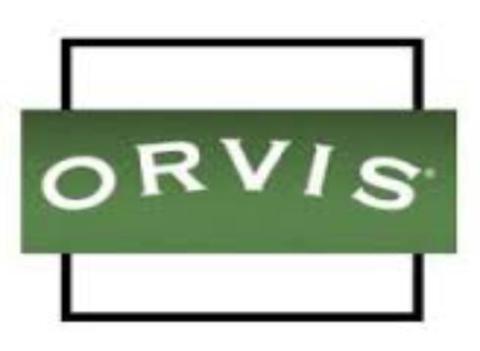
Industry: Clothes